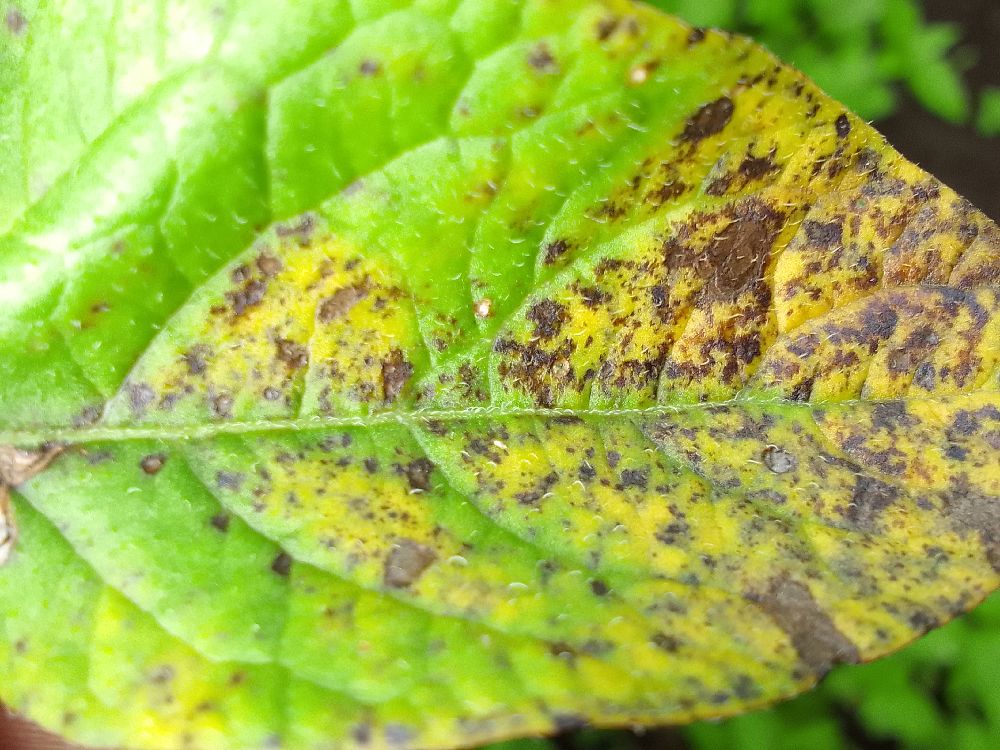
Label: Early blight